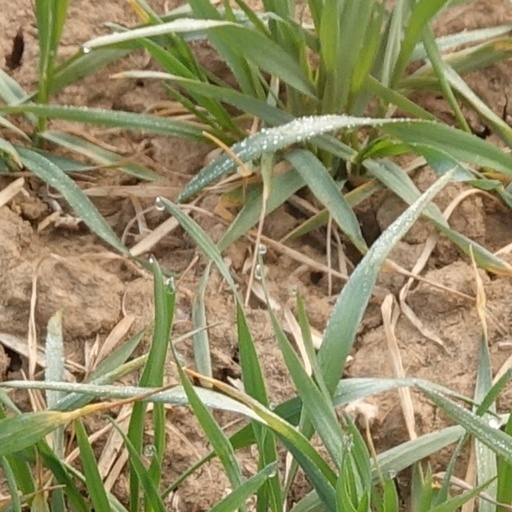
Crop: wheat